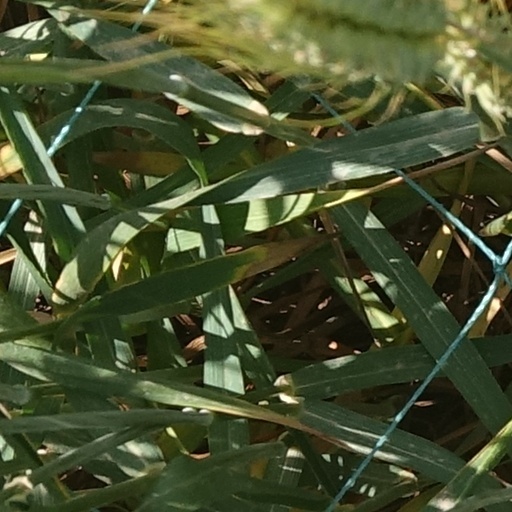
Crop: wheat